German and Austrian Alpine Club

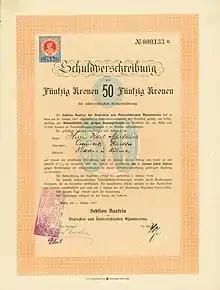
Bond of the Austrian Branch of the German and Austrian Alpine Club, issued 1 January 1907

The German and Austrian Alpine Club (DuÖAV) was a merger of the German, Austrian and German Bohemian Alpine Club that existed from 1873 to 1938.